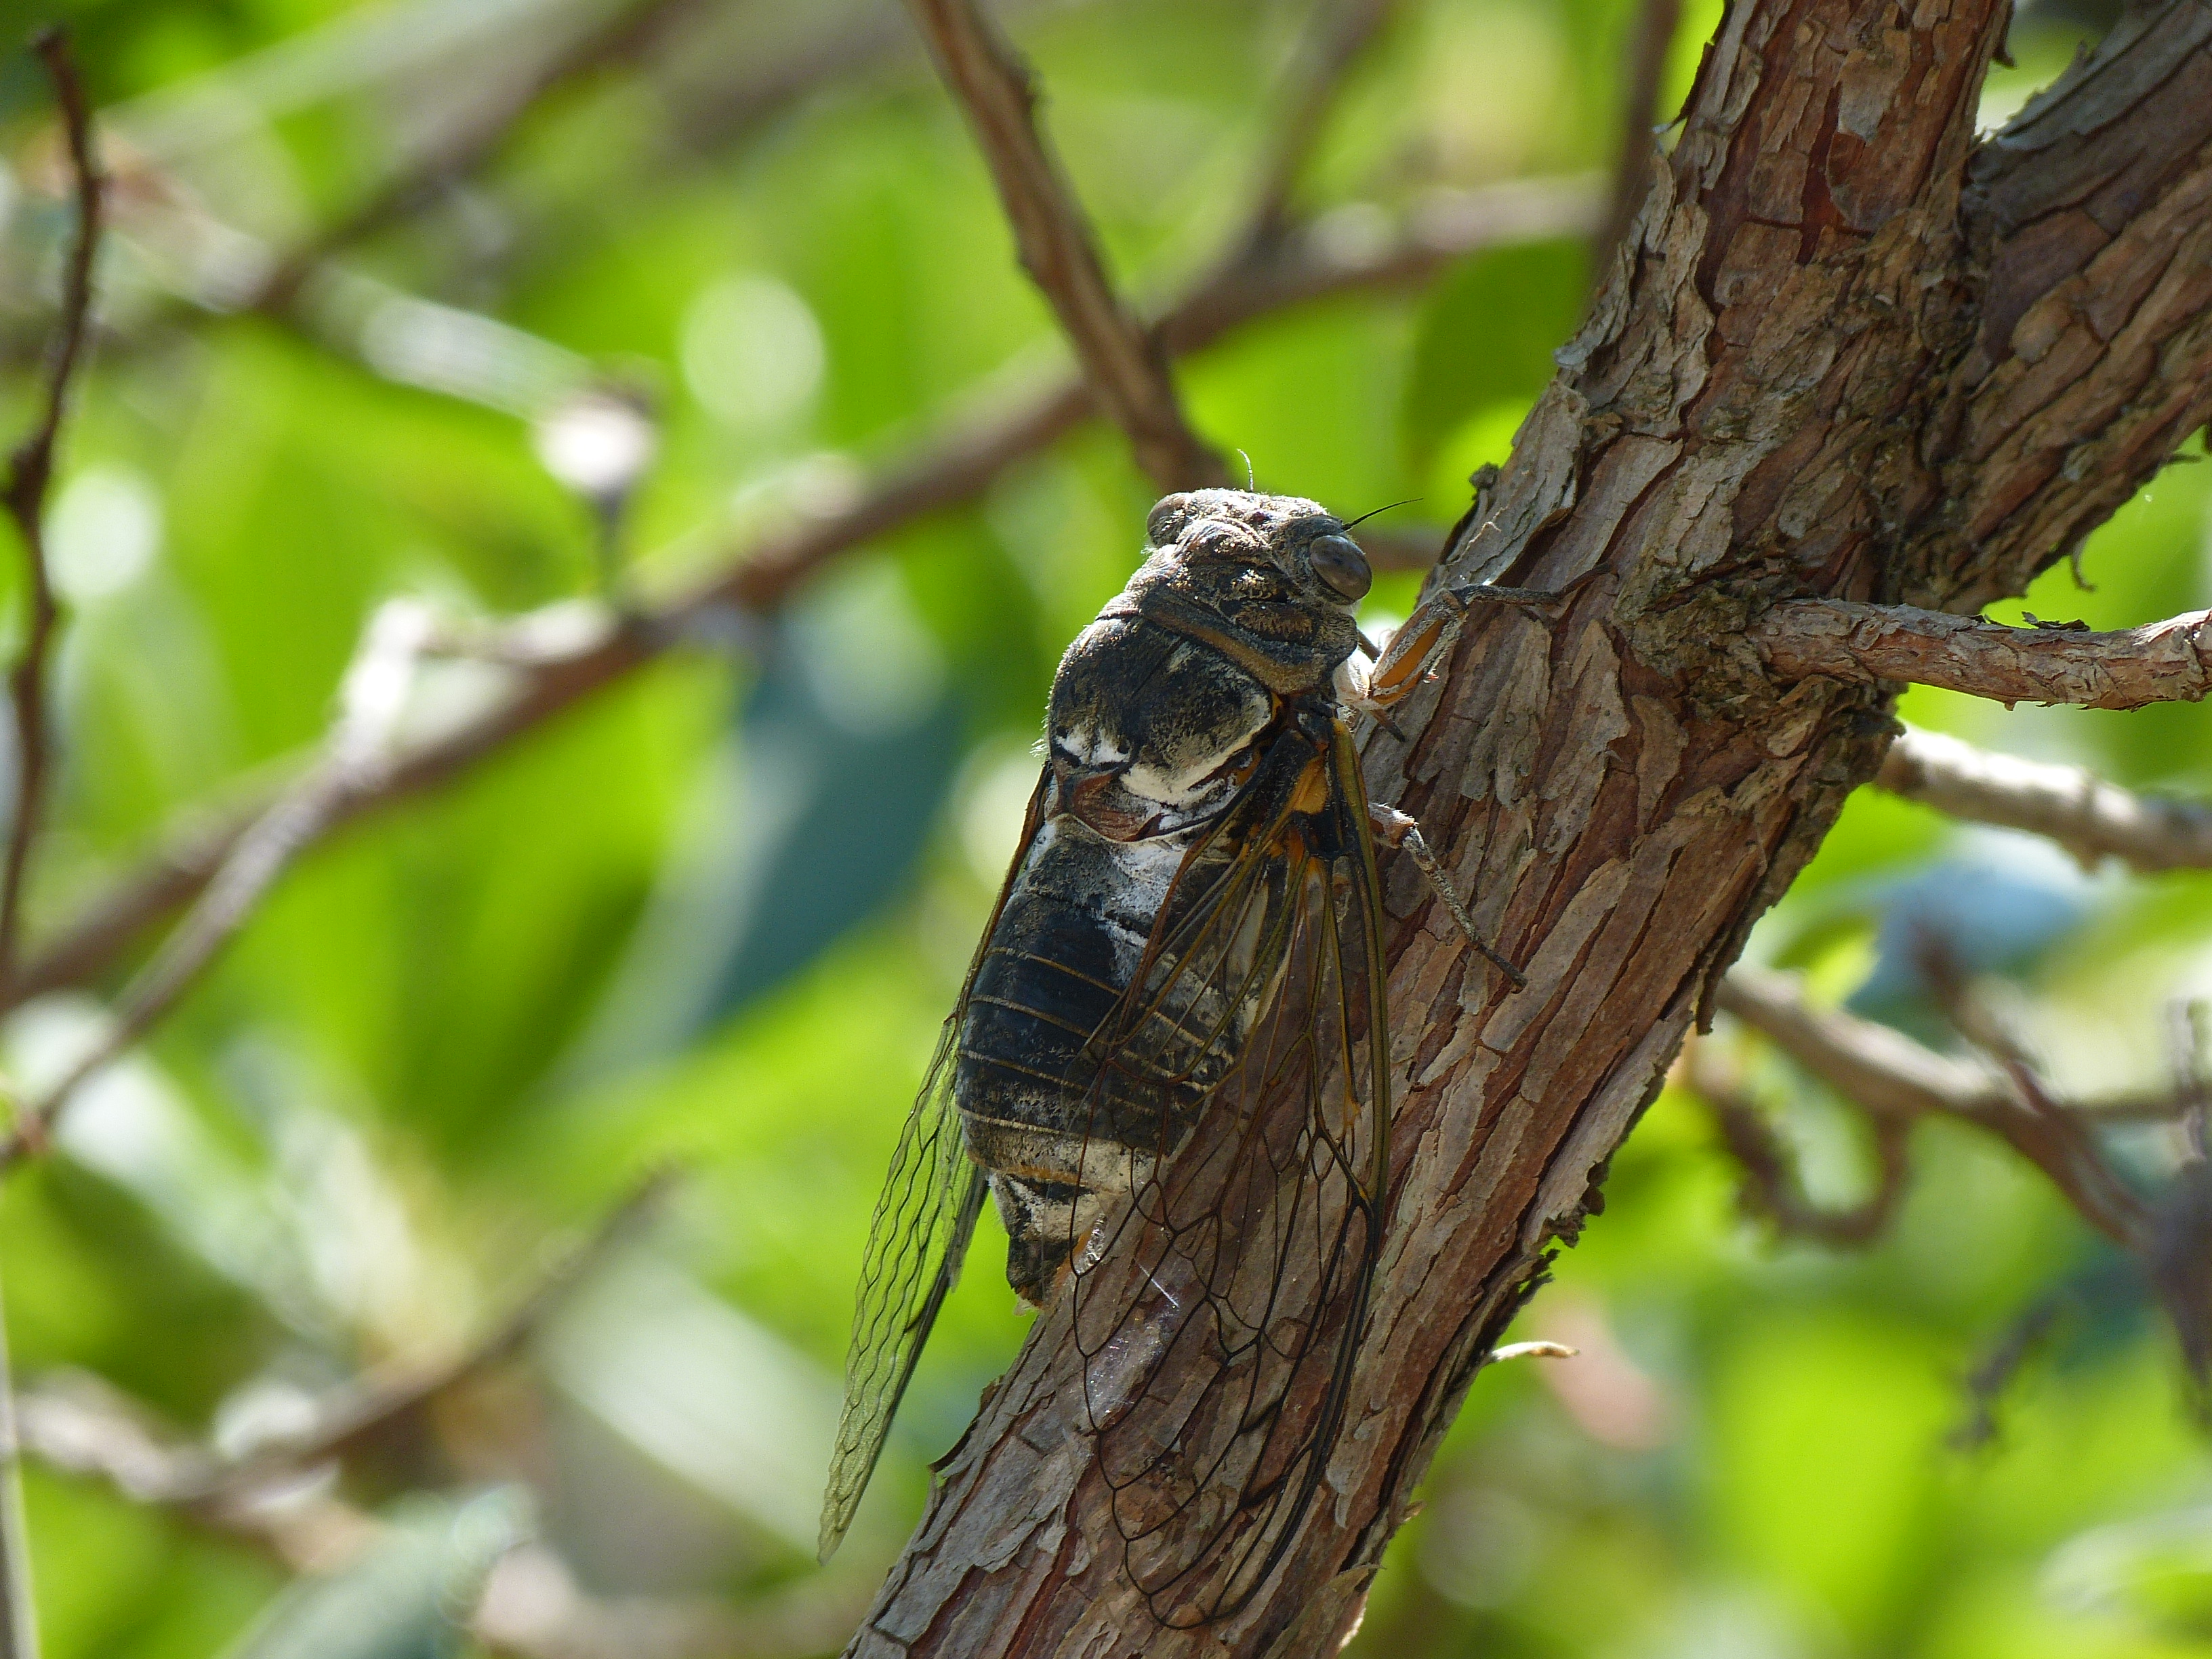
insekten, nature, plant, insect, arthropod, twig, beak, wood, tree, pest, feather, trunk, terrestrial animal, invertebrate, perching bird, membrane winged insect, parasite, bird, net winged insects, jungle, plant stem, macro photography, wildlife, cricket like insect, bug, reptile, natural material, Megachilidae, claw